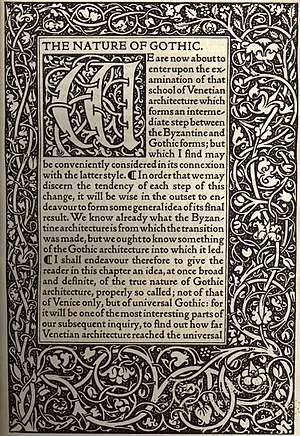
Bordure
En bordure er en udsmykket bort eller kant, en kantning eller indfatning. Udtrykket kan anvendes inden for adskillige fagområder blandt andet heraldik, filateli, tekstilarbejde og bogillustration.